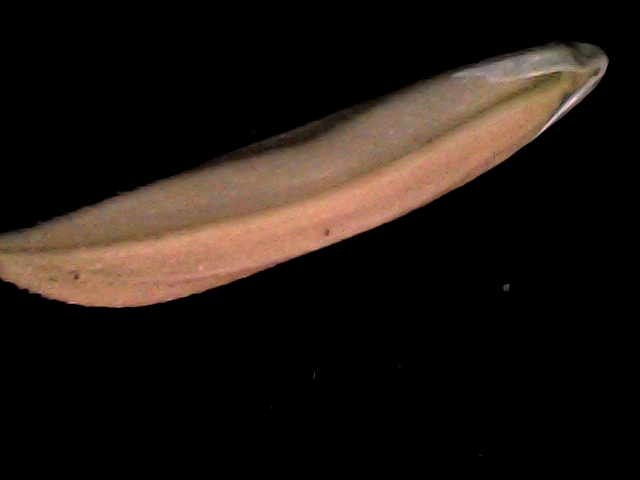
Rice variety: BD70